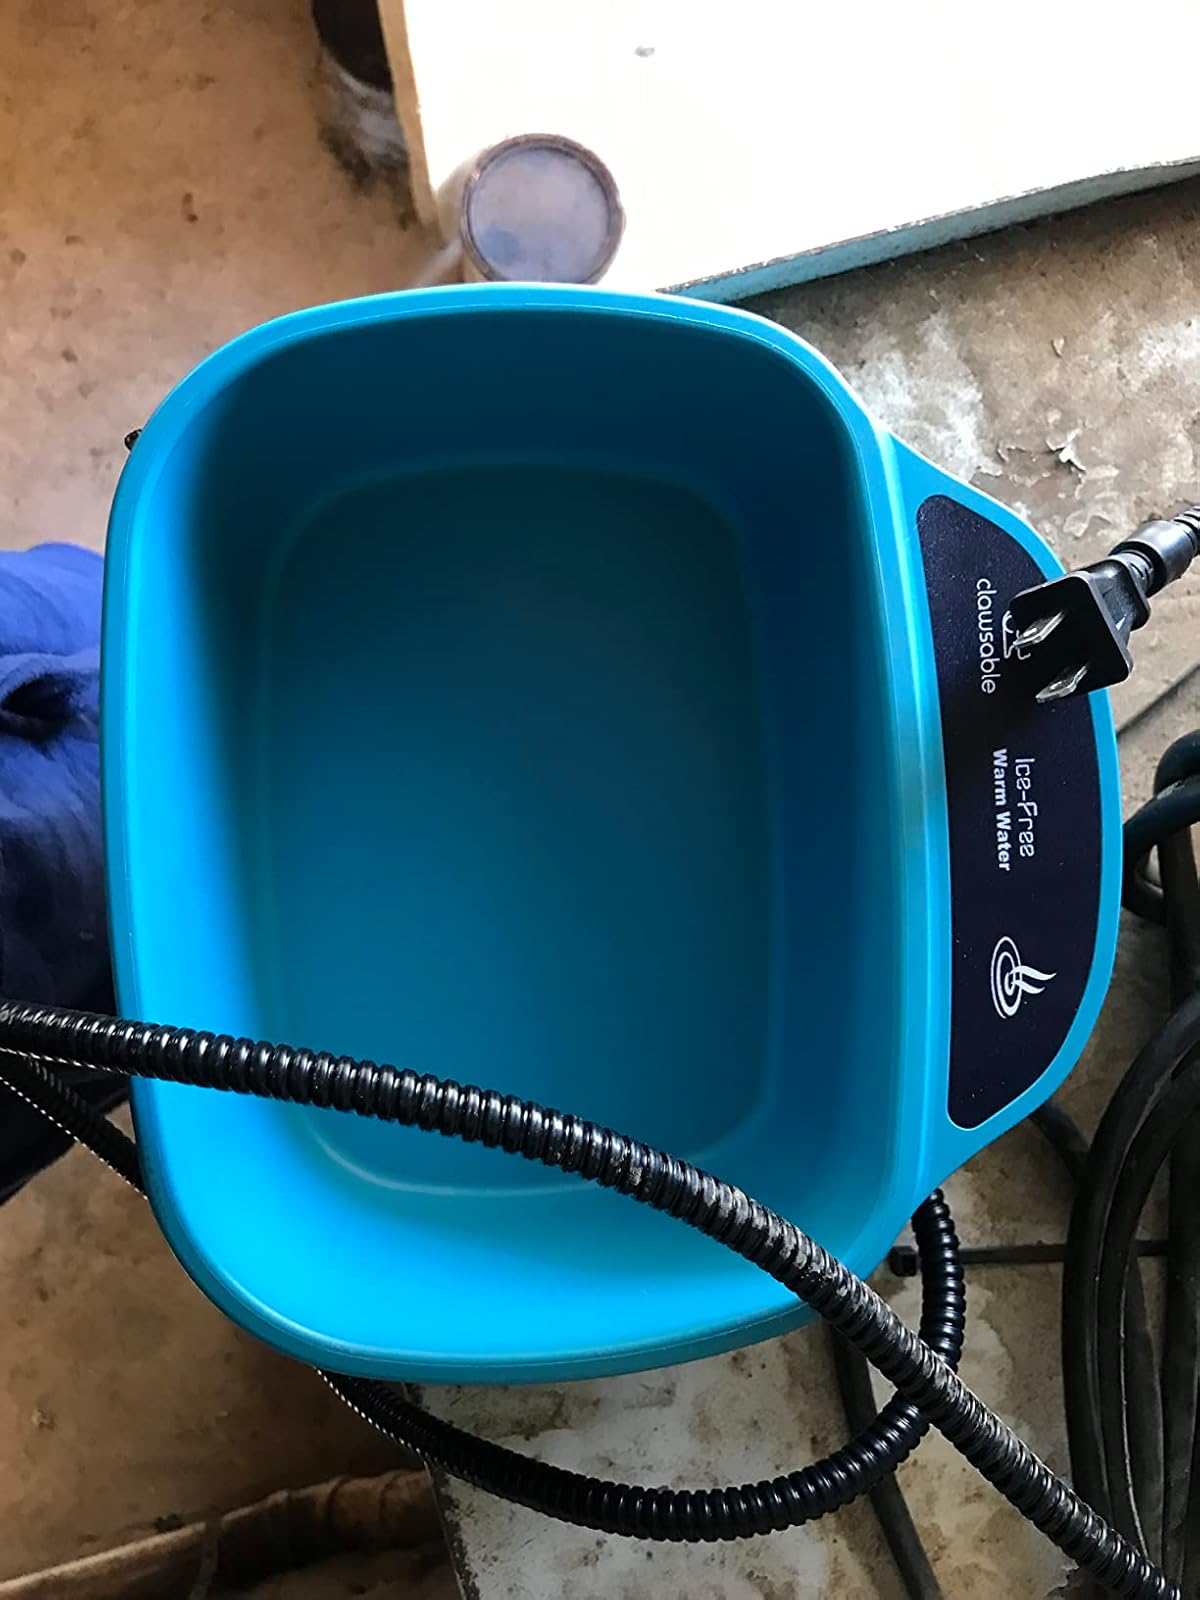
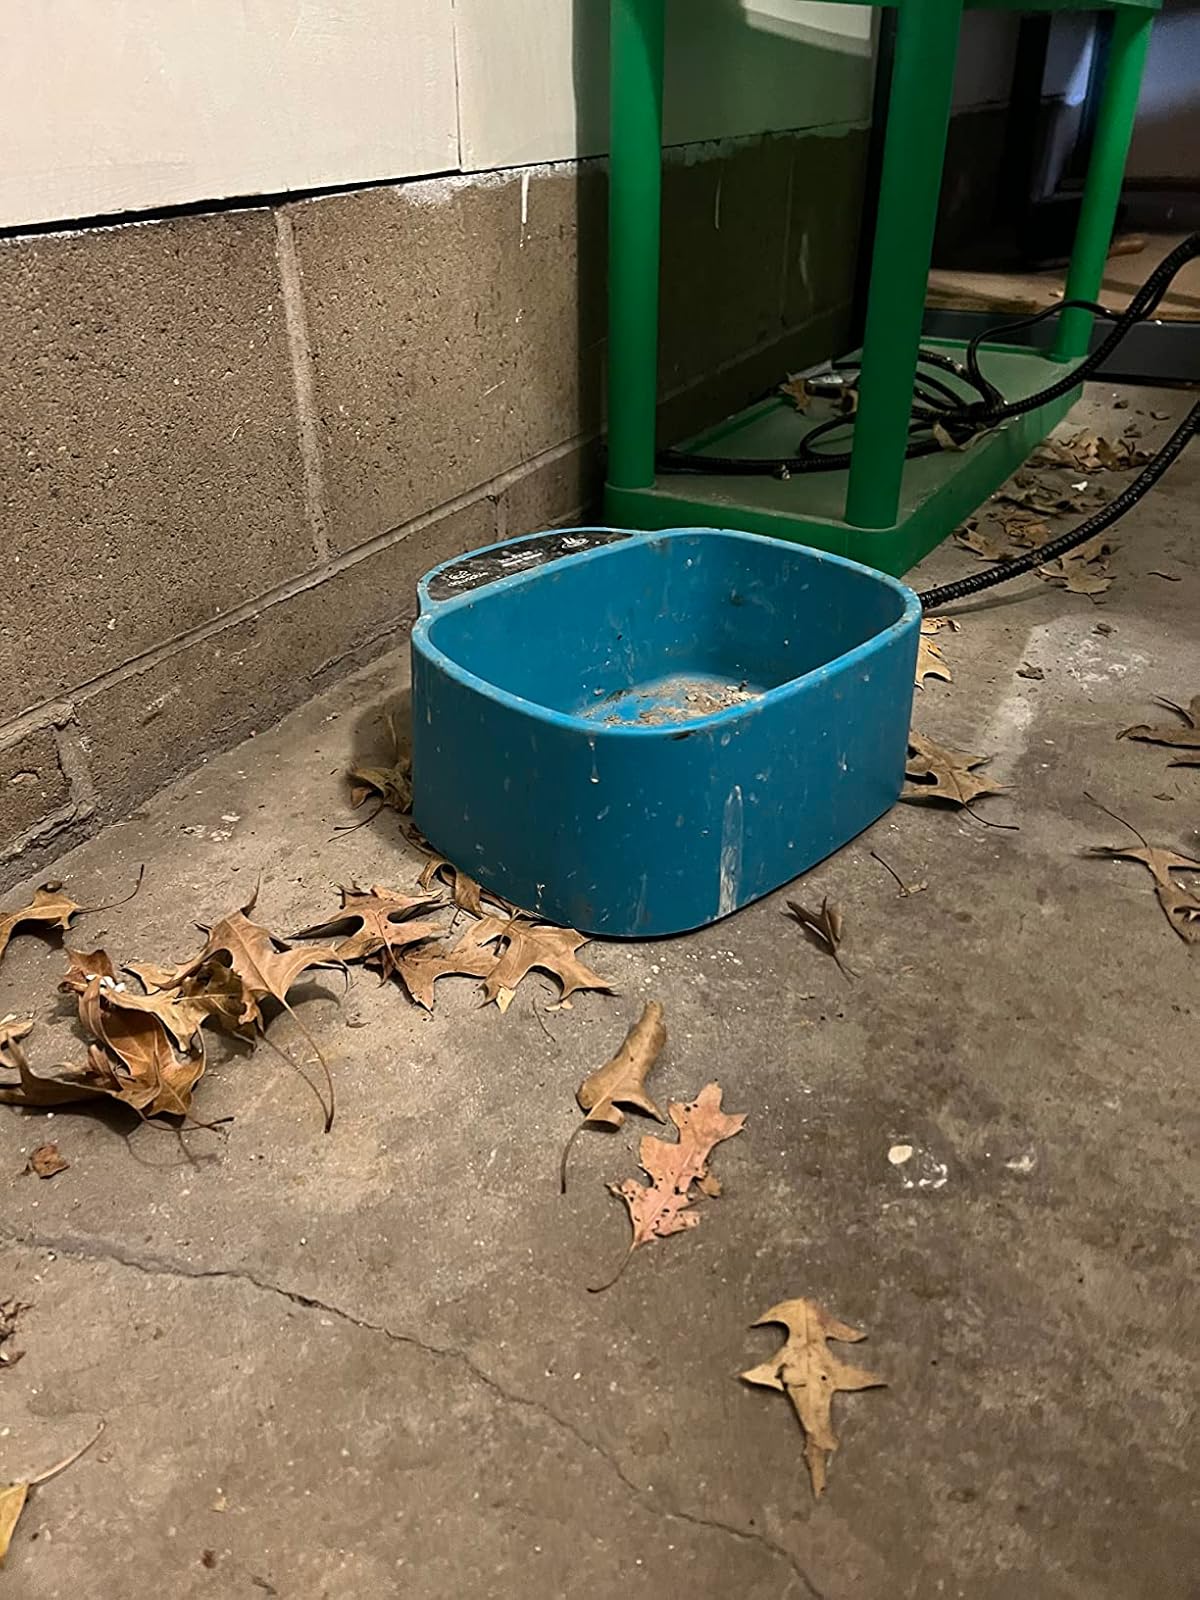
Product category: items_bowl
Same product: yes